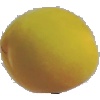
Label: Peach 2